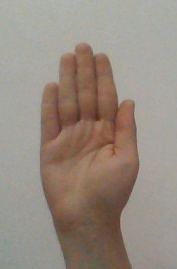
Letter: seen